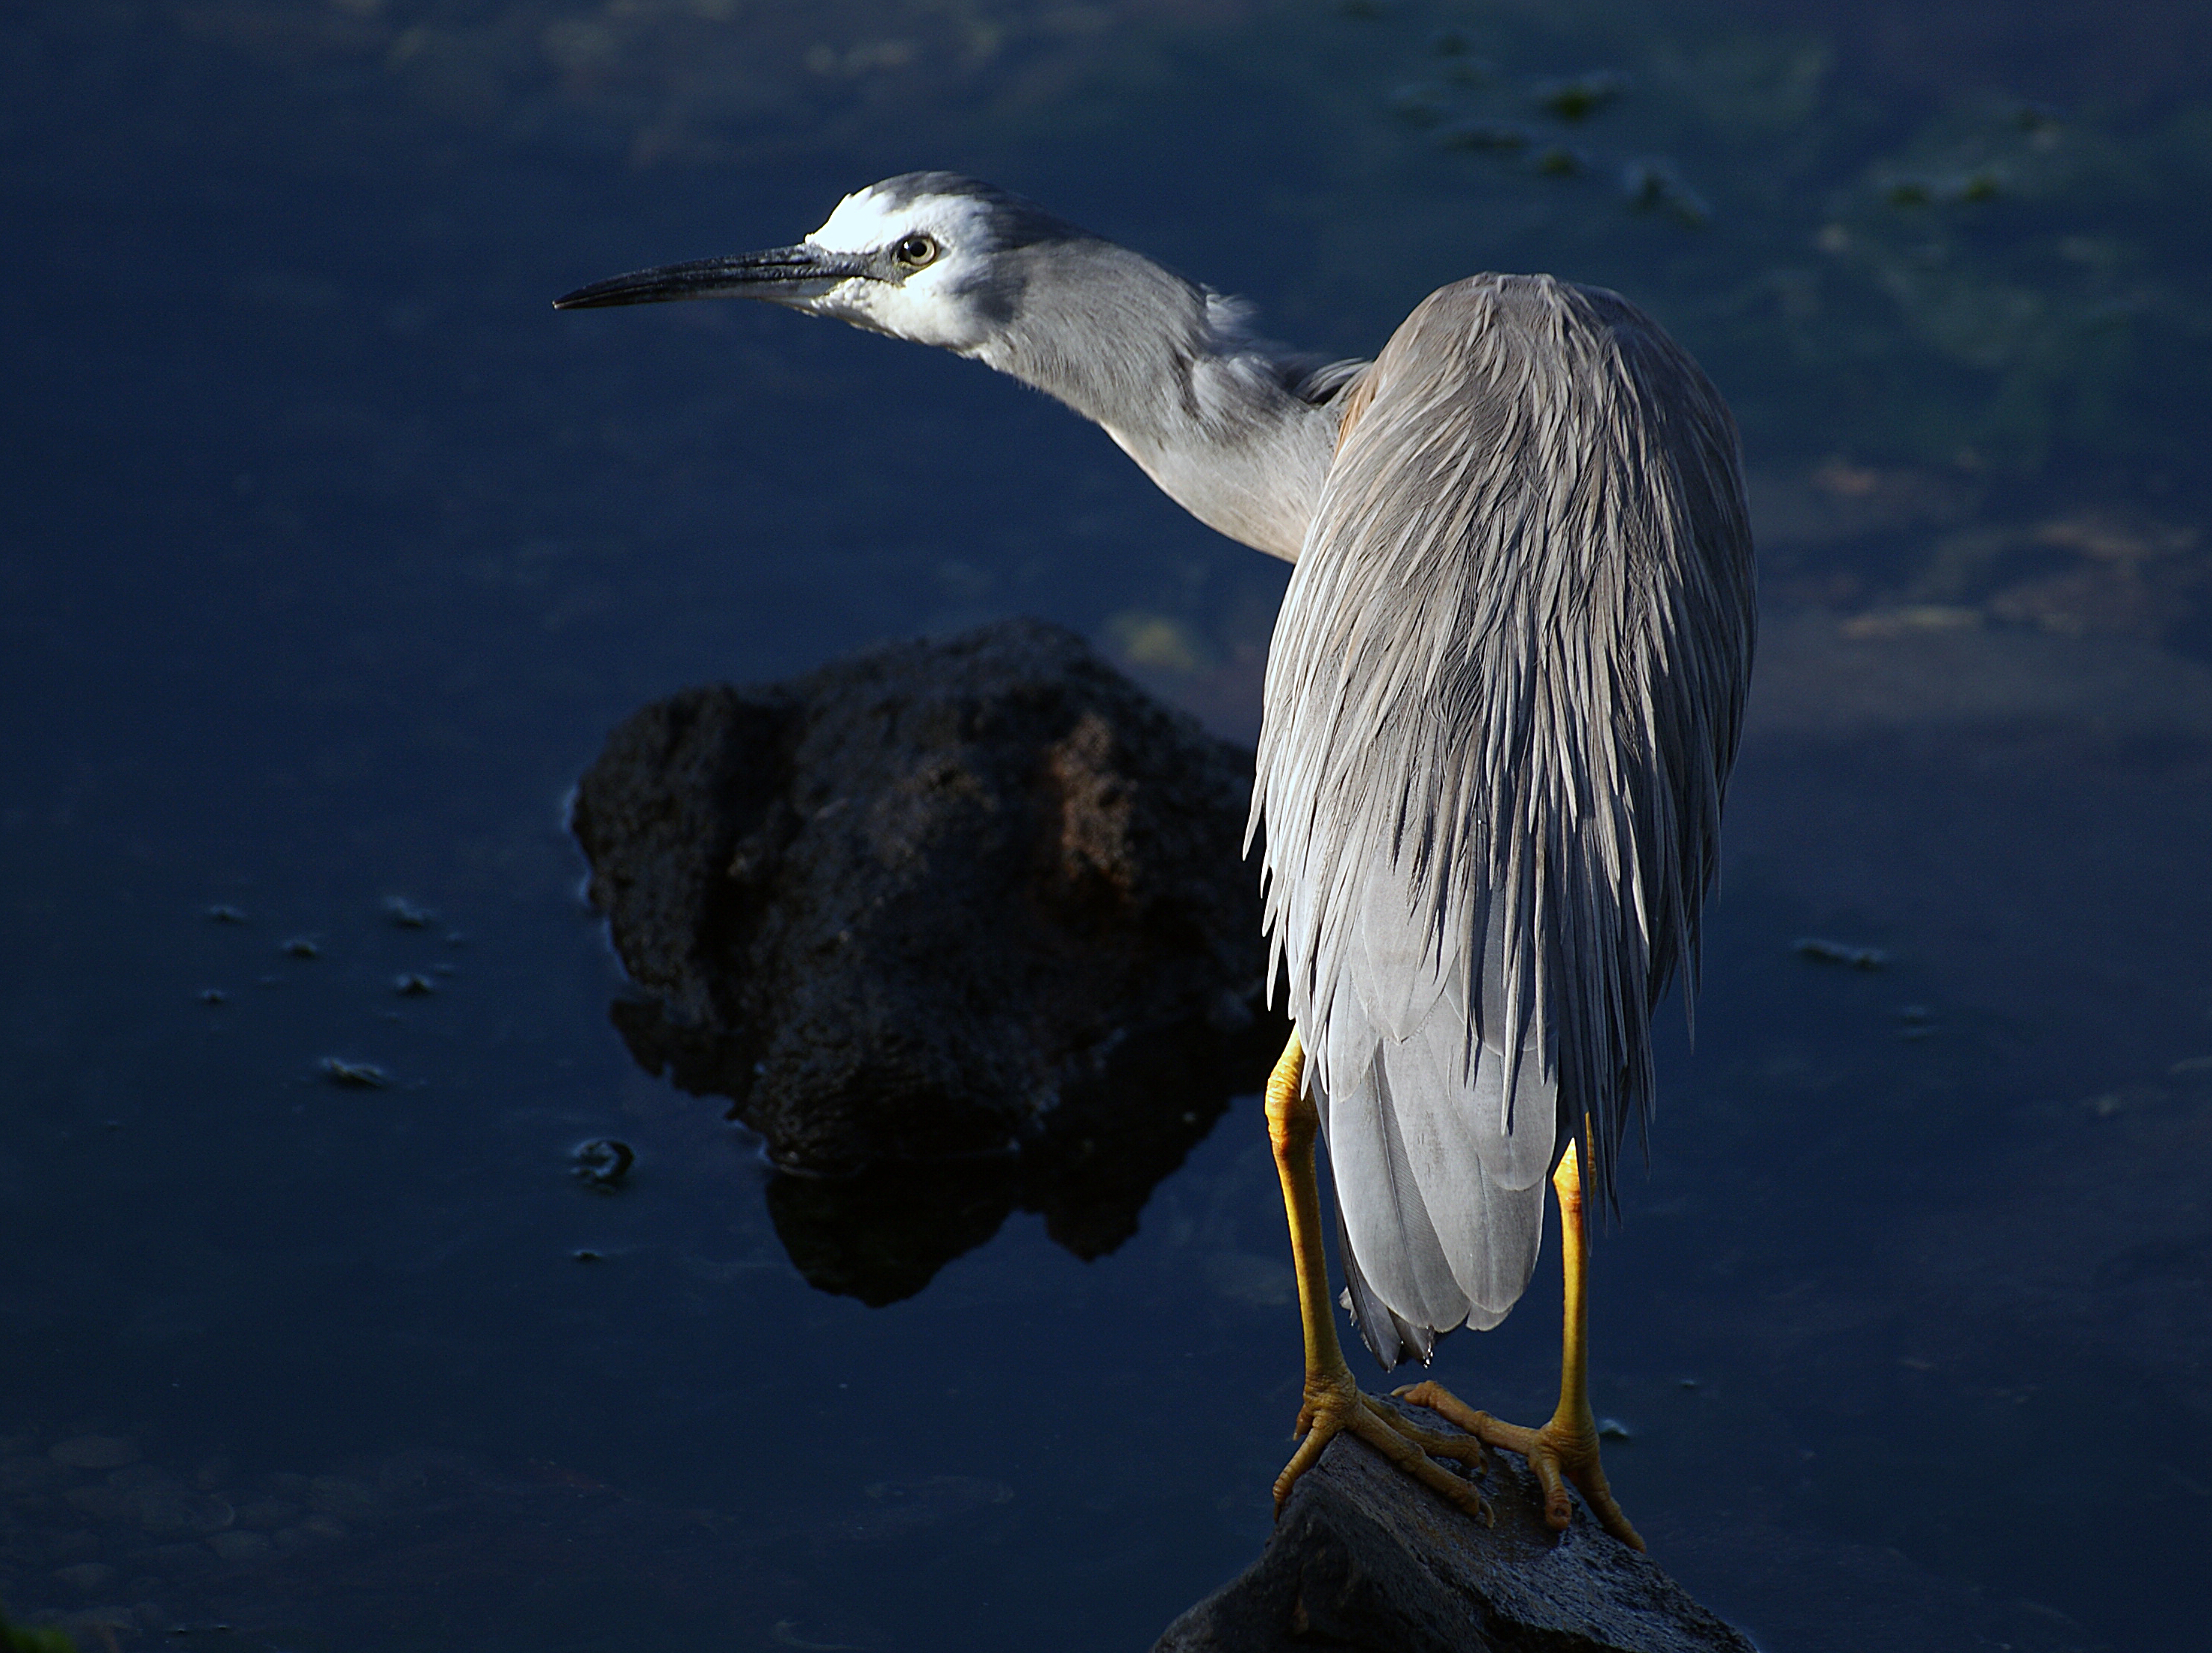
sea, bird, wing, seabird, reflection, beak, fauna, birds, vertebrate, waterfowl, heron, whitefacedheron, herons, flickrsbestcreatures, sonydslra300, natureitsbest, ardeanovaehollandiae, aquaticbirds, birdsinthewild